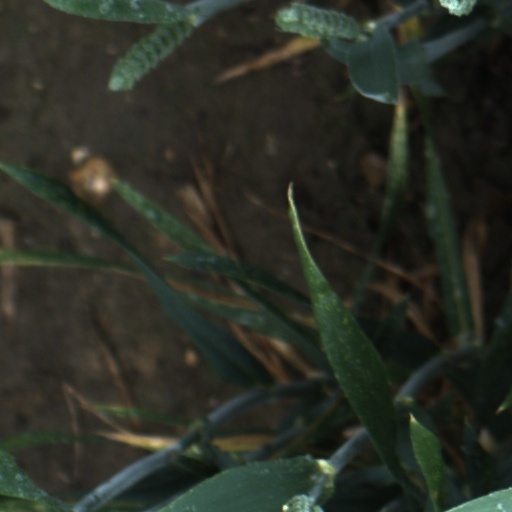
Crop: wheat